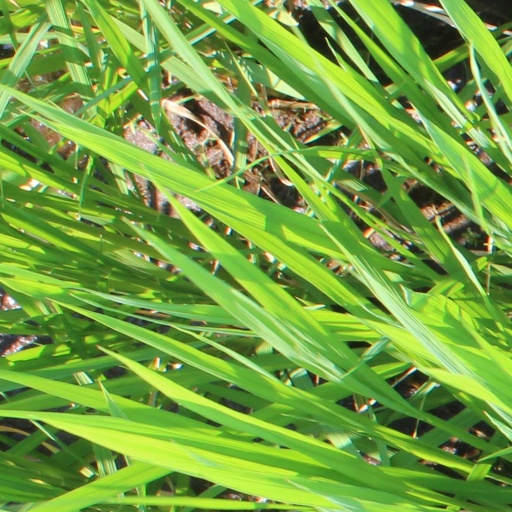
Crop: rice